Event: Nepal Earthquake
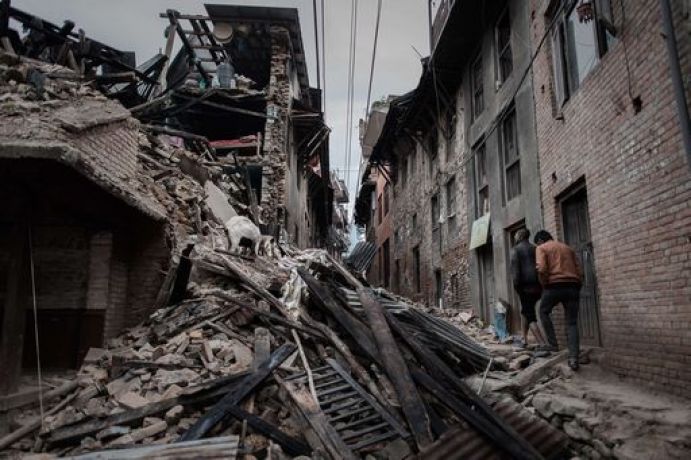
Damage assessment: damage